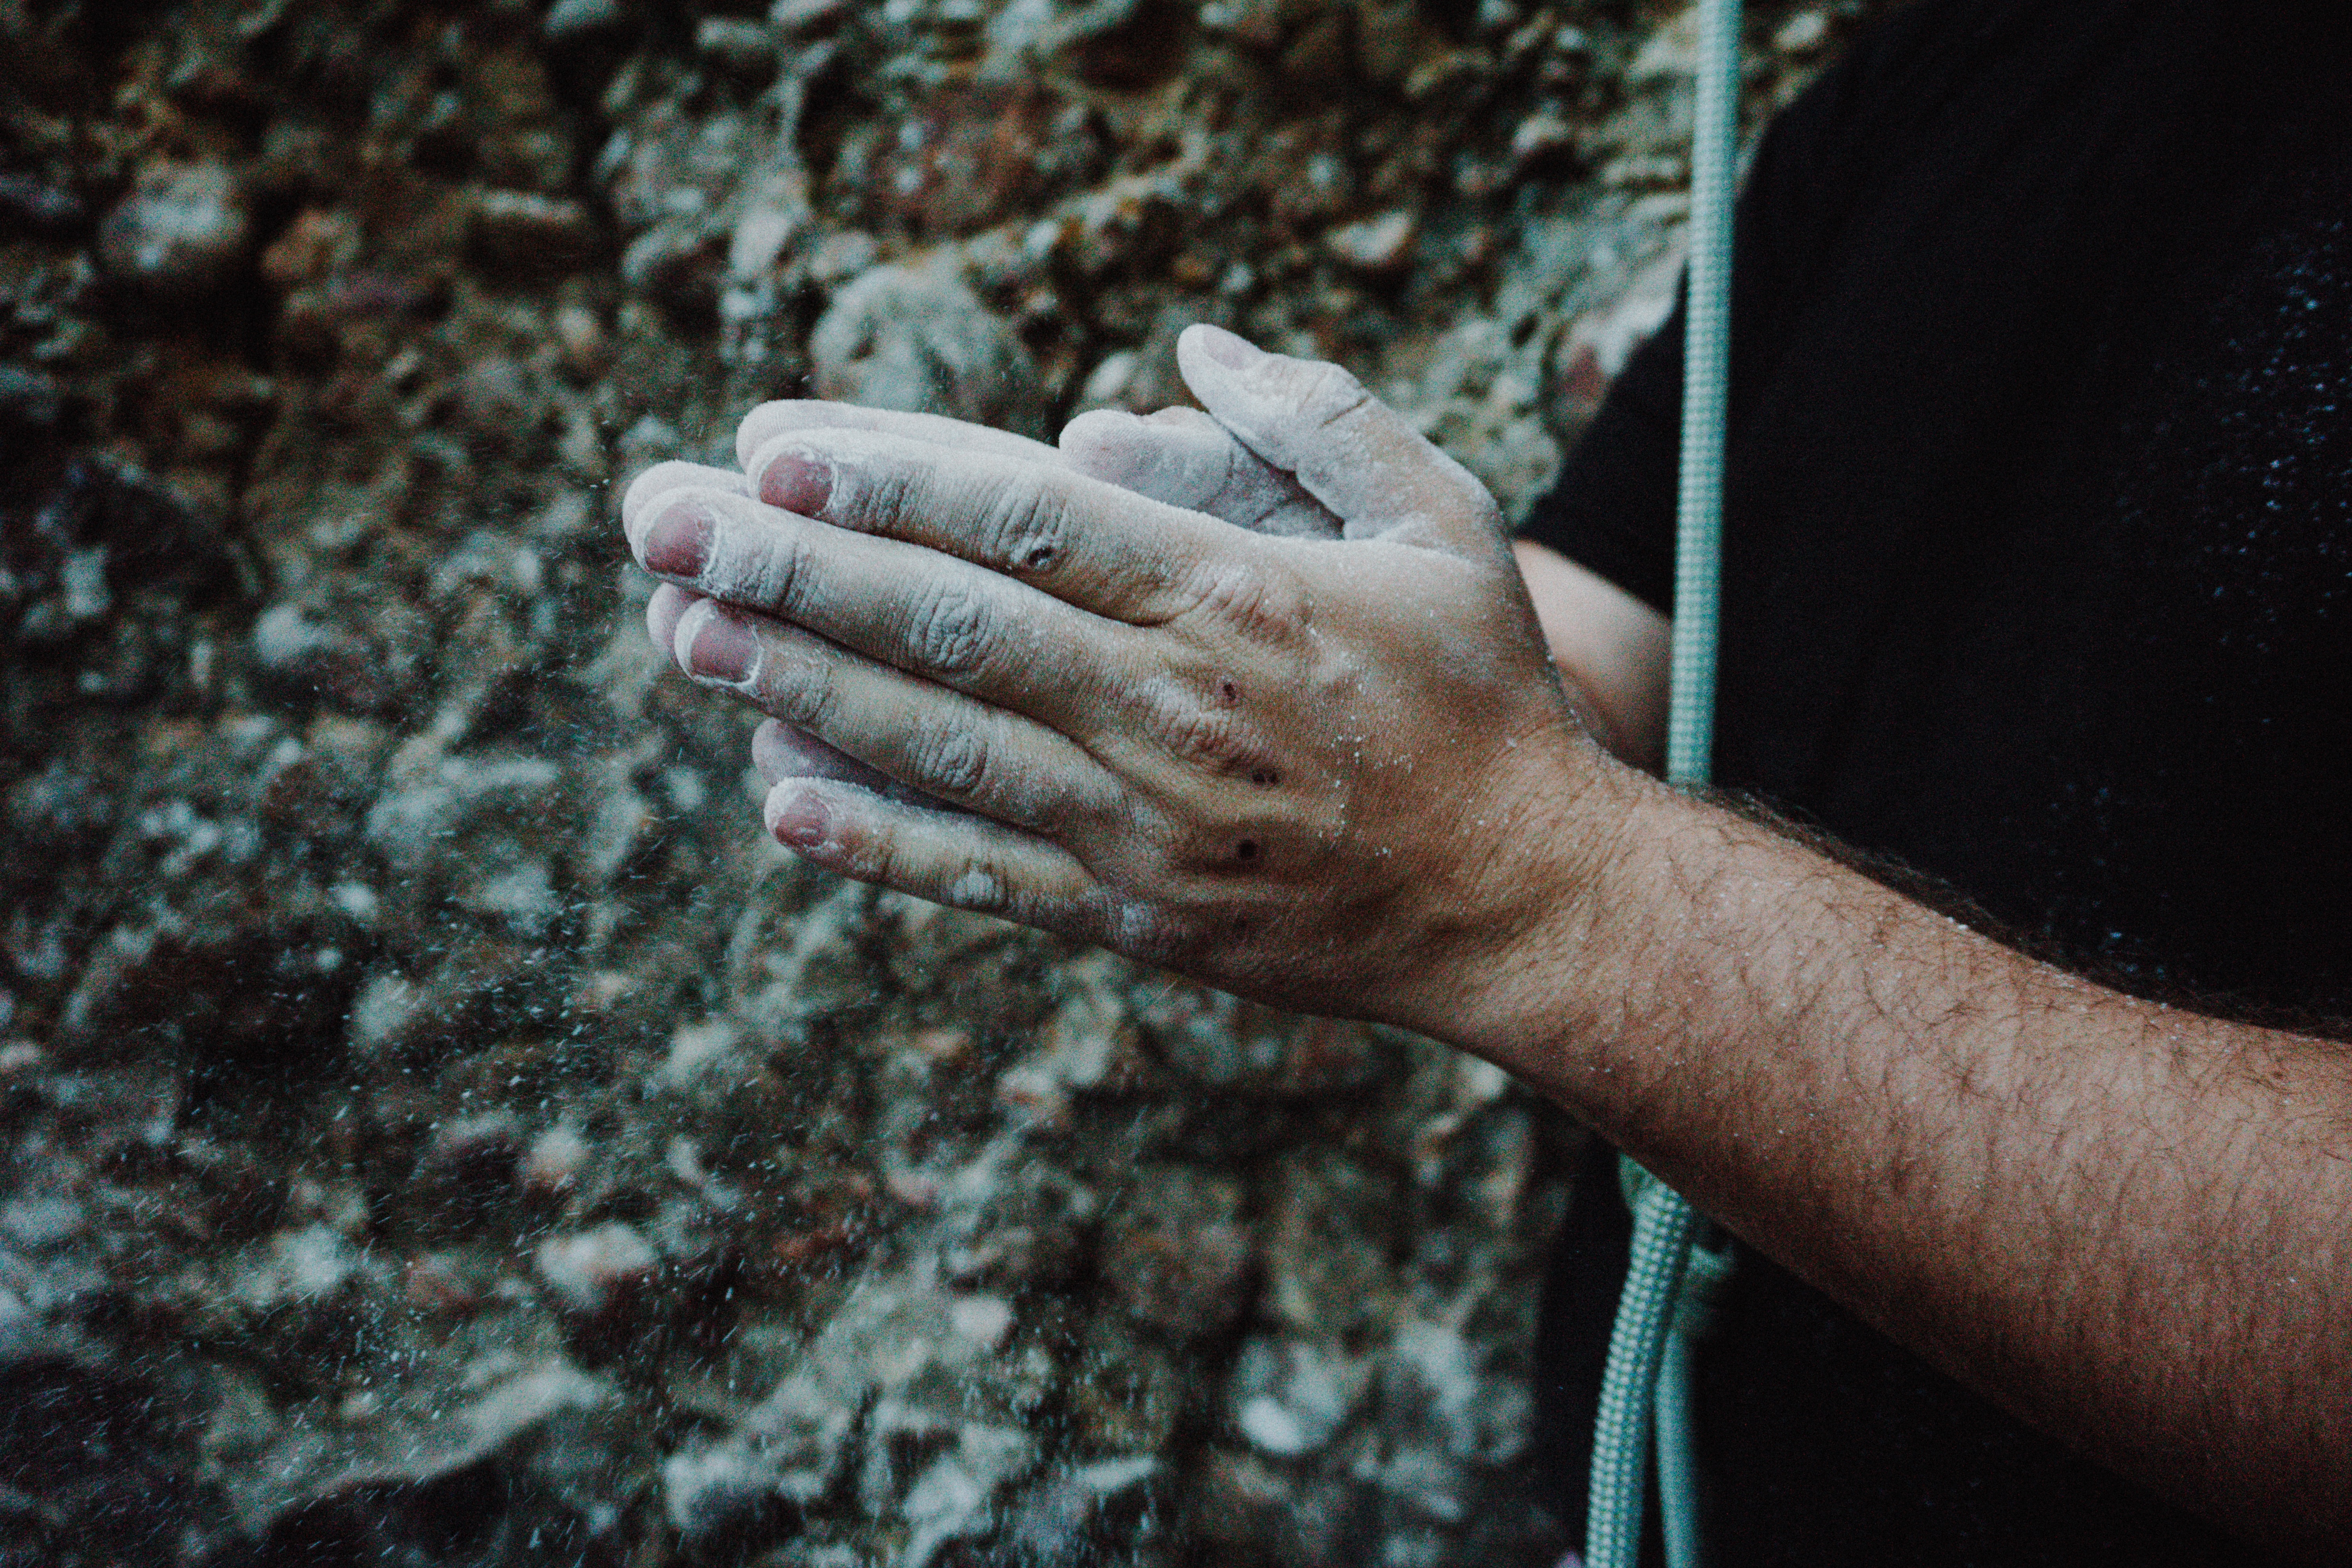
hand, rock, photography, leg, finger, color, climbing, climber, black, close up, human body, chalk, sense